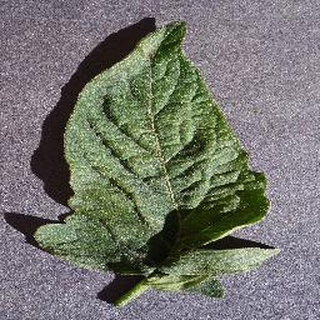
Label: healthy_tomato